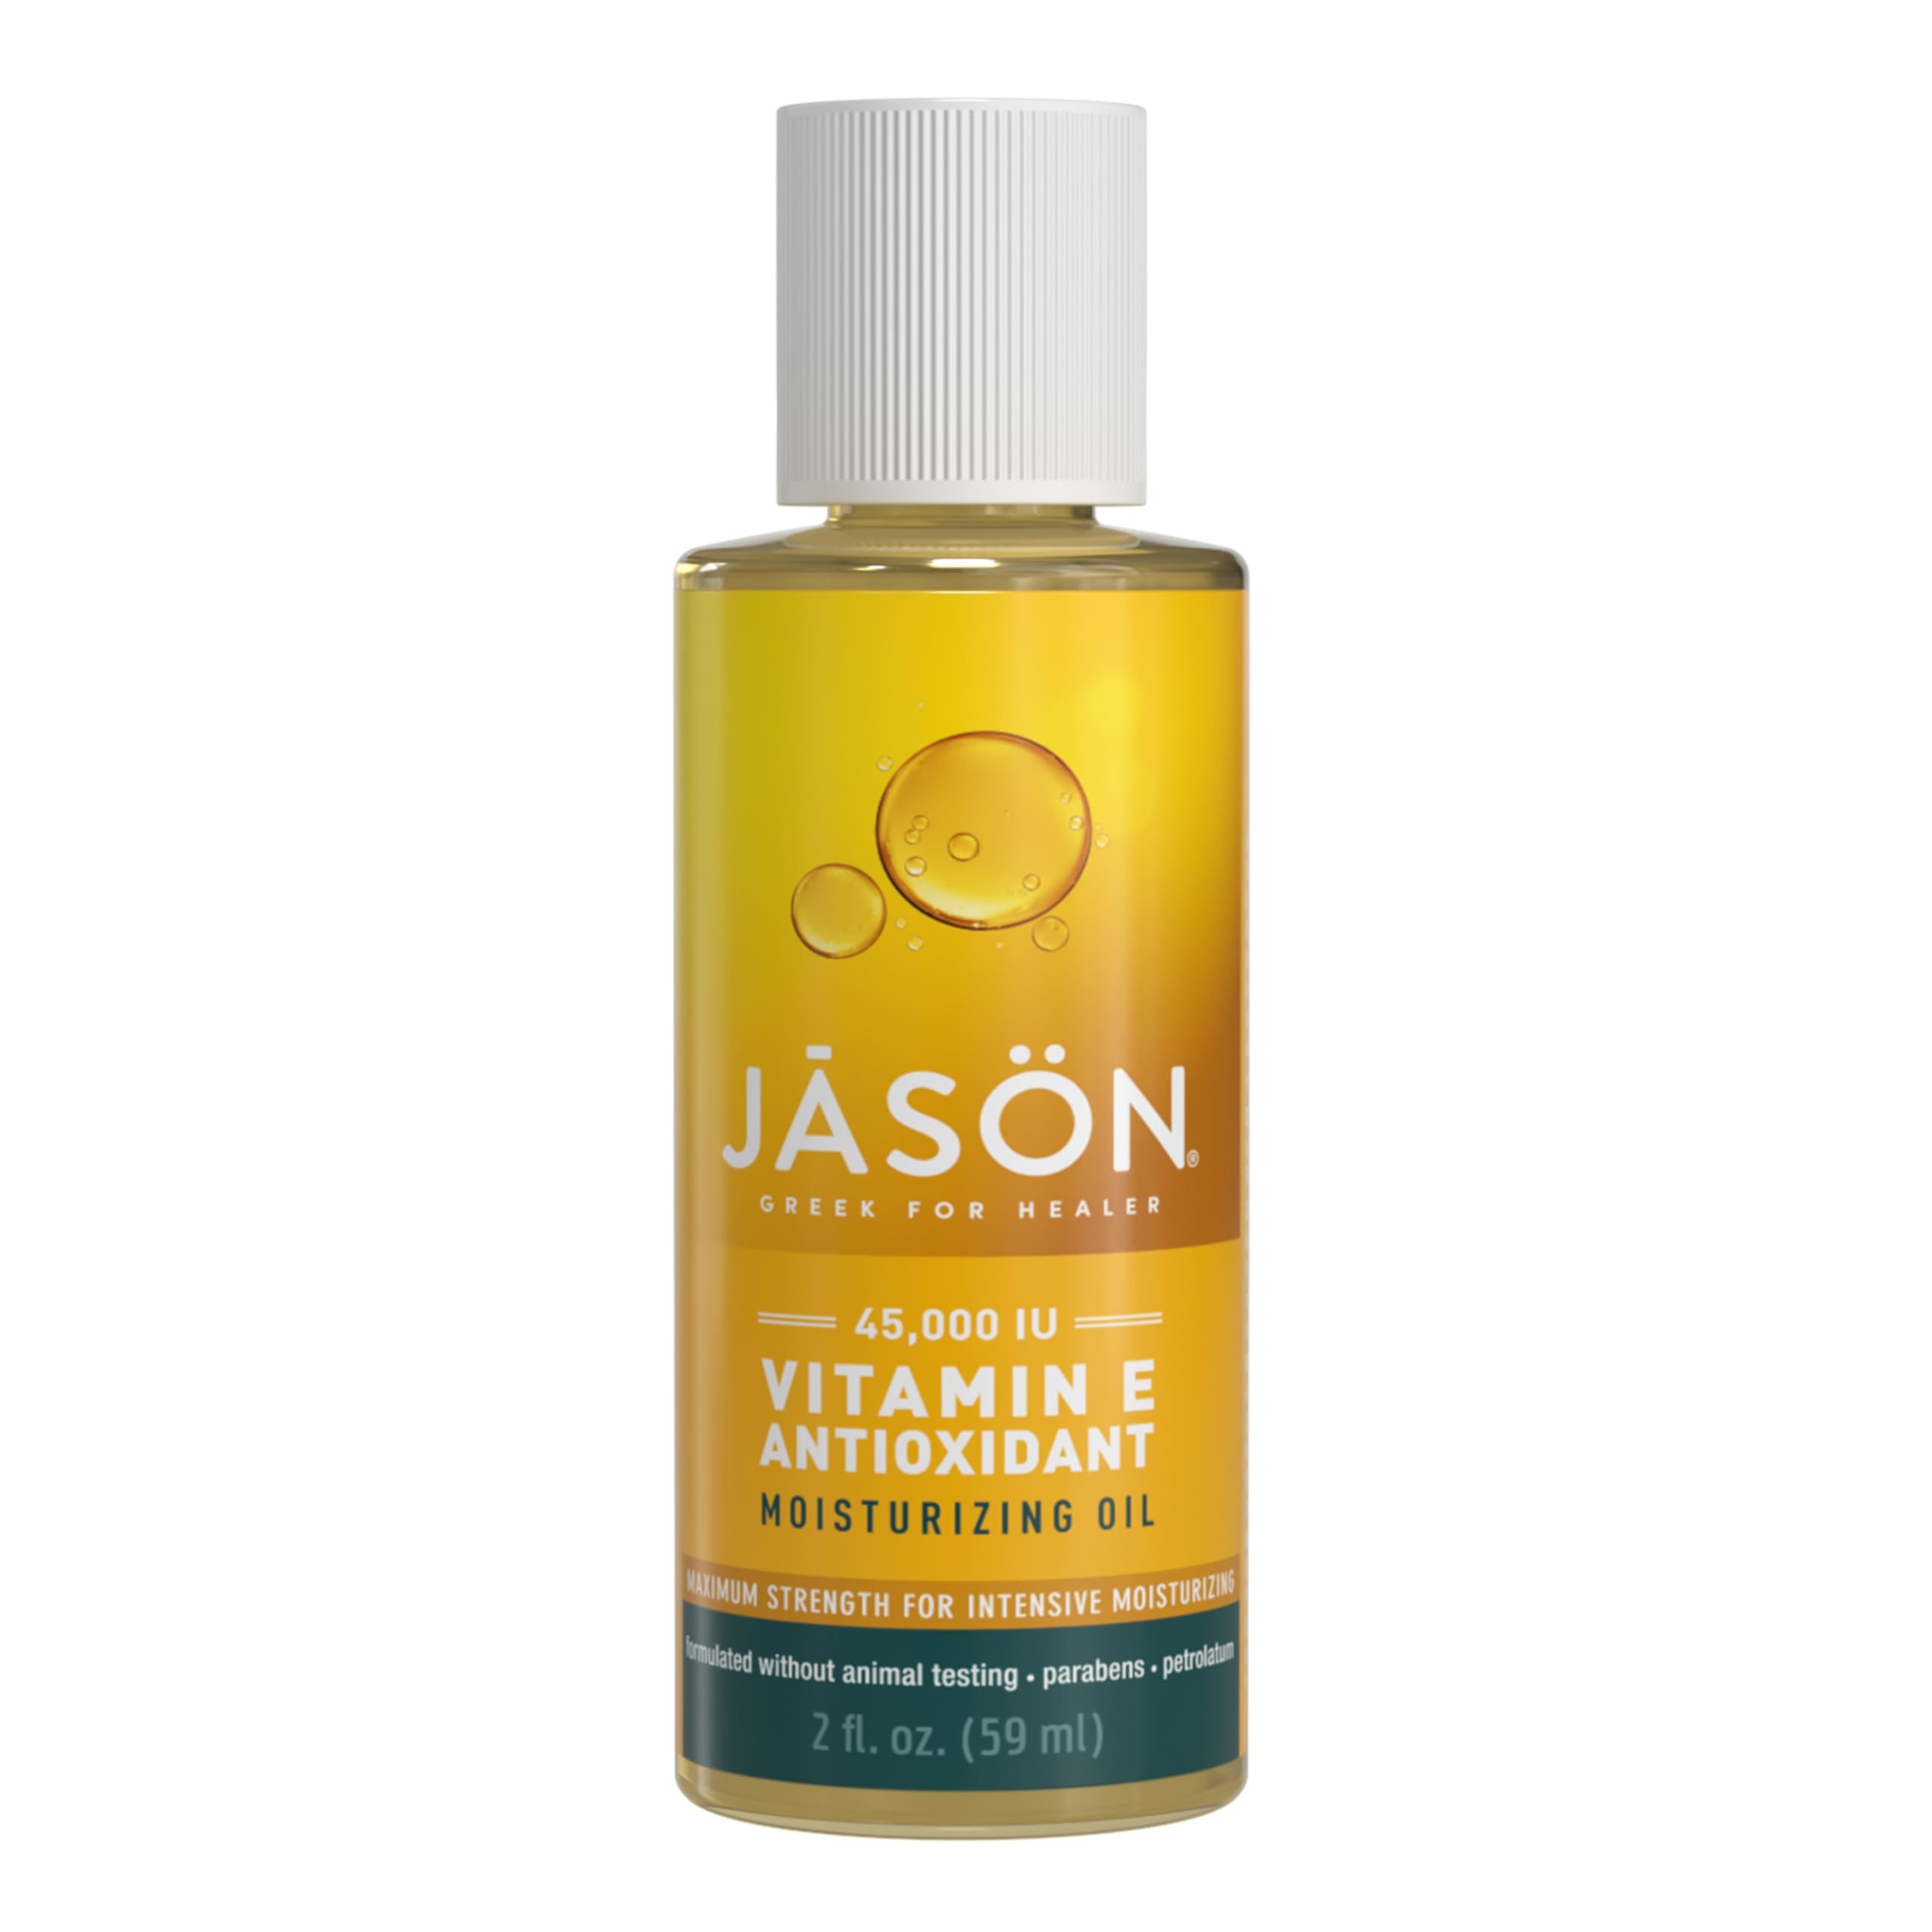
Item Name: JASON Vitamin E 45,000 IU Moisturizing Oil , For Maximum Strength, 2 Fluid Ounces
Bullet Point 1: Special Formula: This formula is infused with Vitamin E Oil and Black Currant, Evening Primrose, and Macadamia Nut Oils, which help dry spots feel nourished
Bullet Point 2: Silky Smooth Skin: Indulge your skin with our maximum strength skin oil. This formula helps with dry spots, leaving skin feeling nourished, silky smooth, and moisturized
Bullet Point 3: Formulated Without: This product is formulated without animal testing, parabens, sulfates, or petrolatum. It is also cruelty-free and Leaping Bunny Certified, providing assurance of no animal testing
Bullet Point 4: Made for All: At JASON, we deliver products that refresh, calm, moisturize, and so much more– for everyone. Discover our full line of gender-neutral personal care products for skincare, haircare, and oral hygiene
Bullet Point 5: Direction for Use: Gently massage the face, body, and hands. Reapply as needed
Value: 2.0
Unit: Fl Oz

Price: 13.585